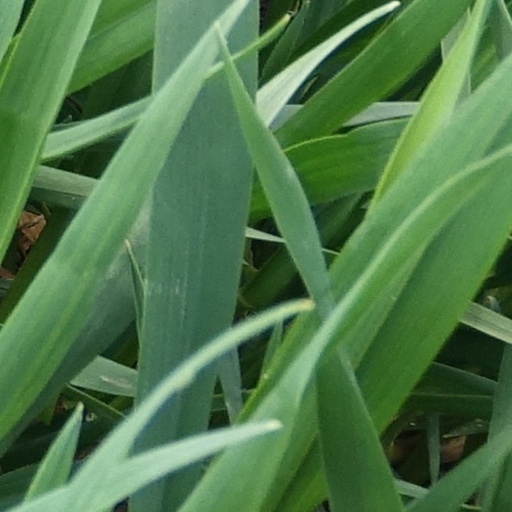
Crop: wheat